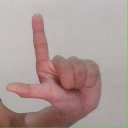
अक्षर: ल